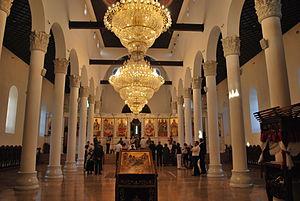
Skopje est la capitale et la plus grande ville de la Macédoine du Nord. Elle compte aujourd'hui un peu plus de 500 000 habitants, soit le tiers de la population totale du pays, dont une forte minorité d'Albanais et des communautés turque et rom. Seule métropole nord-macédonienne, elle concentre la majeure partie des fonctions administratives, économiques et culturelles du pays. Elle est située sur un important carrefour routier des Balkans, entre l'Égée et le Danube, et l'Adriatique et la mer Noire, et vit principalement de l'industrie métallurgique, agroalimentaire et textile.